Shantidas Jhaveri

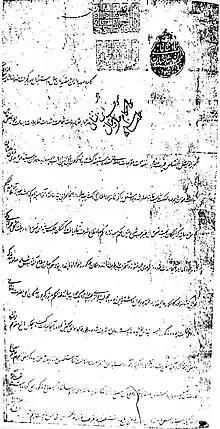
Royal Firman from Shah Jahan to Shantidas Jhaveri regarding Chintamani Parshwanath Jain Temple, dated 3 July 1648

As a court jeweller, Shantidas had access to the Mughal household. Modern Jain tradition asserts that Shantidas was addressed as "mama" (maternal uncle) by the Emperor Shah Jahan. Farmans issued by the Mughal emperors Jehangir, Shah Jahan and Aurangzeb suggest that the Mughal royalty maintained good relations with him. Jehangir is said to have conferred the title of "Nagarsheth" upon him. Farmans were issued during Shah Jahan's reign which prohibited the administrators of the Subah of Ahmedabad from illegally encroaching on his properties, interfering in the rent collection of his businesses, or troubling his family. Port authorities were also directed to give safe conduct to Shantidas' agents and assist them in the procurement of "jewels and other articles". Shantidas was also entrusted with the responsibility of procuring jewels for the celebration of the anniversary of the royal accession of the emperor.